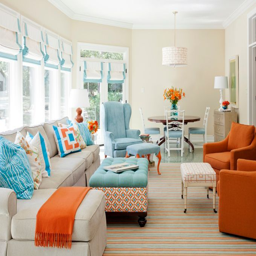
a fresh and summery living room in aqua and coral